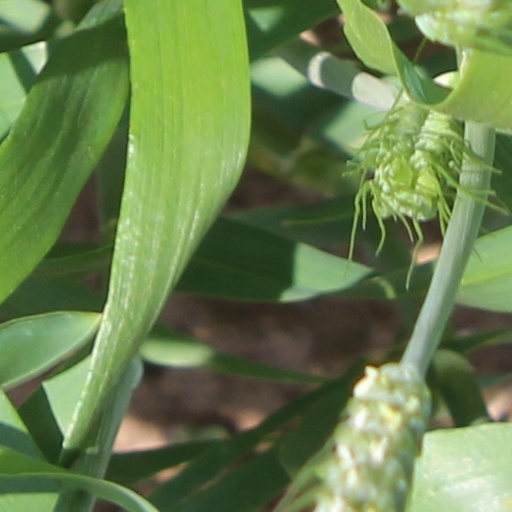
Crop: wheat